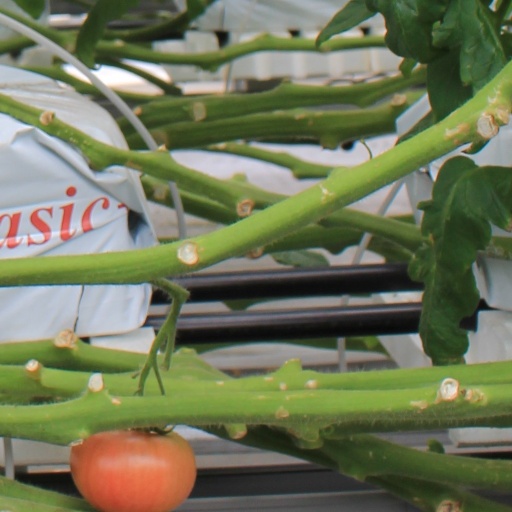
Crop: tomato